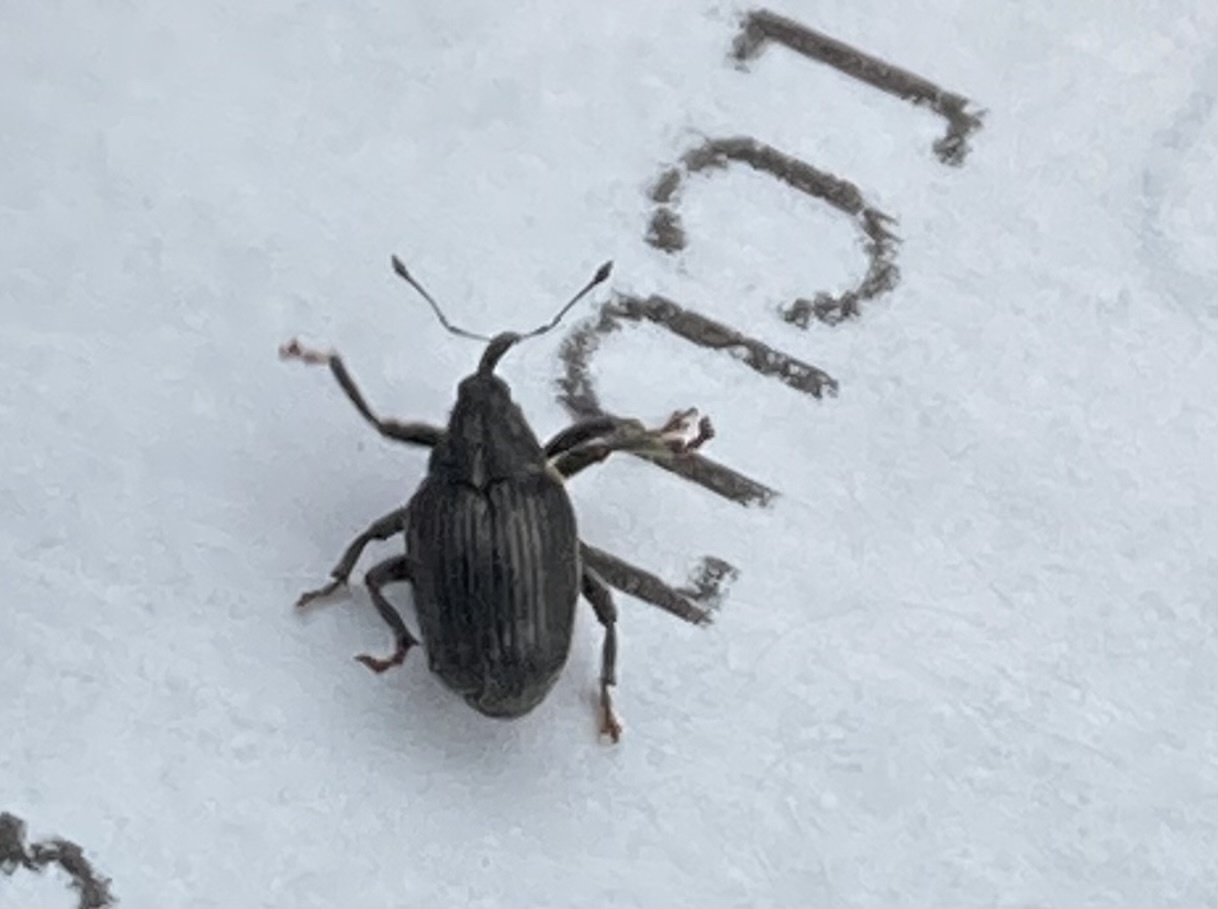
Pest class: Cabbage_seedpod_weevil